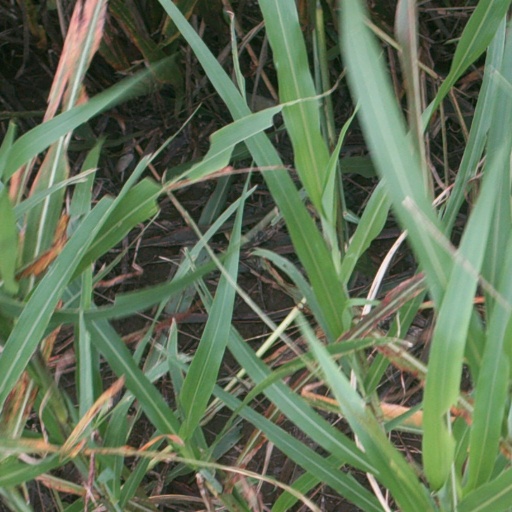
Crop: sorghum